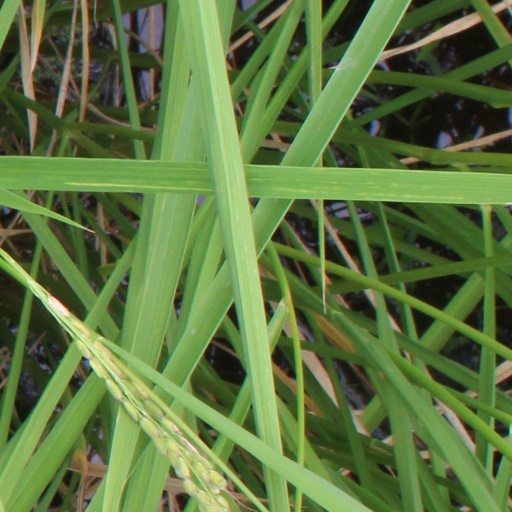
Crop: rice